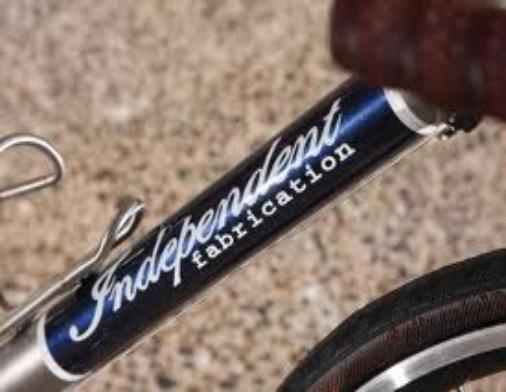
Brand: independent fabrication
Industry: Transportation